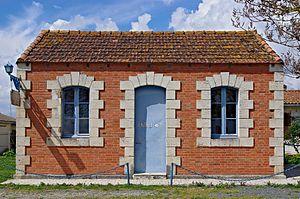
Musée local de la carte postale,Mortagne-sur-Gironde, Charente-Maritime, France.
Le Musée de la carte postale est un musée français situé dans le village de Mortagne-sur-Gironde, petit port pittoresque et bourg étagé situé sur la rive droite de la Gironde, en Charente-Maritime.